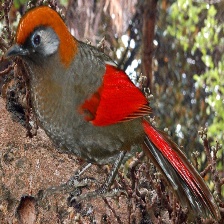
Species: RED TAILED THRUSH
Scientific name: NEOCOSSYPHUS RUFUS